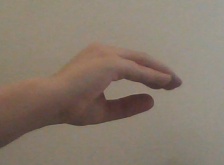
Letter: jeem